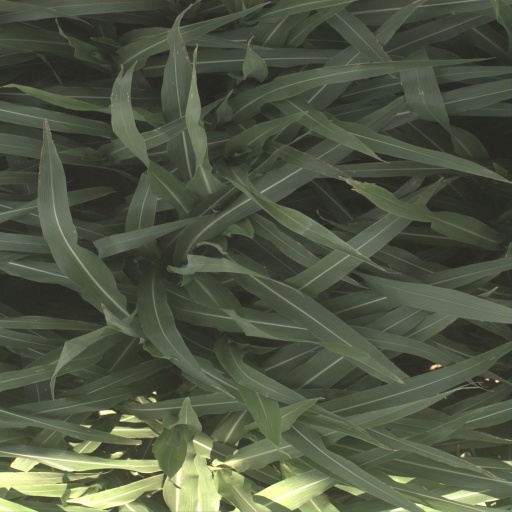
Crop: sorghum